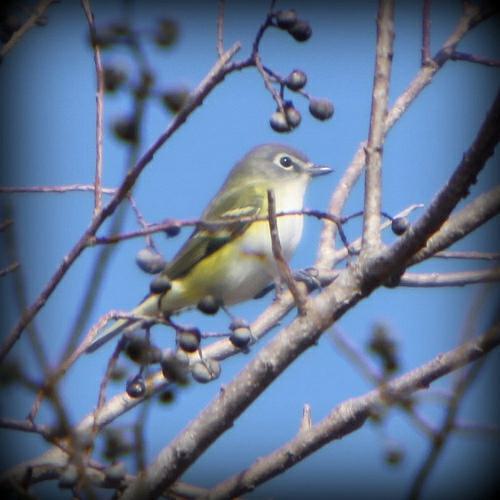
A photo of a blue headed vireo